Stamford Raffles

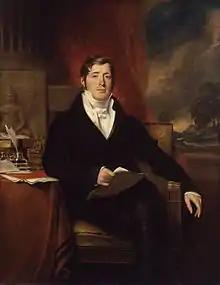
"Portrait of Stamford Raffles" by George Francis Joseph,

Sir Thomas Stamford Bingley Raffles (5 July 1781 – 5 July 1826) was a British colonial official who served as the governor of the Dutch East Indies between 1811 and 1816 and lieutenant-governor of Bencoolen between 1818 and 1824. Raffles was involved in the capture of the Indonesian island of Java from the Dutch during the Napoleonic Wars. It was returned under the Anglo–Dutch Treaty of 1824. He also wrote "The History of Java" in 1817, describing the history of the island from ancient times. The "Rafflesia" flowers were named after him.